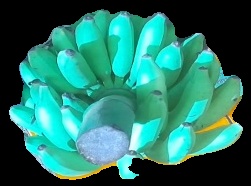
Variety: elakki-bale
Grade: grade2